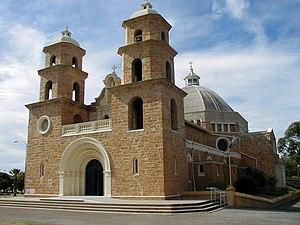
Geraldton est une ville qui se situe à 425 km au nord de Perth en Australie. Elle compte 27 420 habitants.
La cathédrale Saint-François-Xavier est un édifice religieux catholique qui est la cathédrale du diocèse catholique de Geraldton, en Australie-Occidentale. Réalisée par Mᵍʳ John Hawes à la demande des missionnaires, elle est dédiée à saint François Xavier, missionnaire jésuite et apôtre de l'Asie.